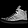
Label: Sneaker